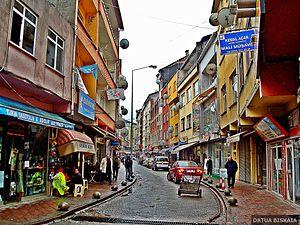
Fındıklı est une ville et un district de la province de Rize dans la région de la mer Noire en Turquie.